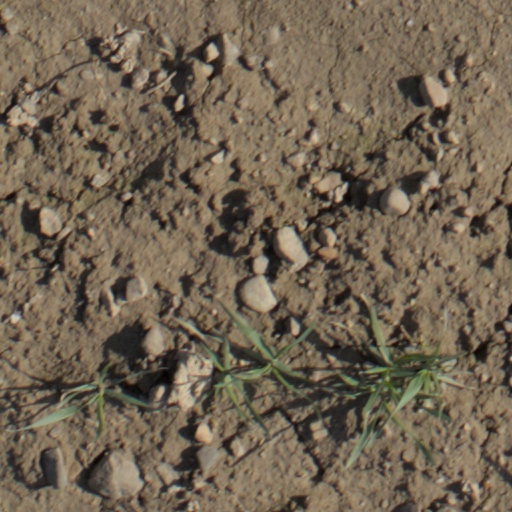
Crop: wheat